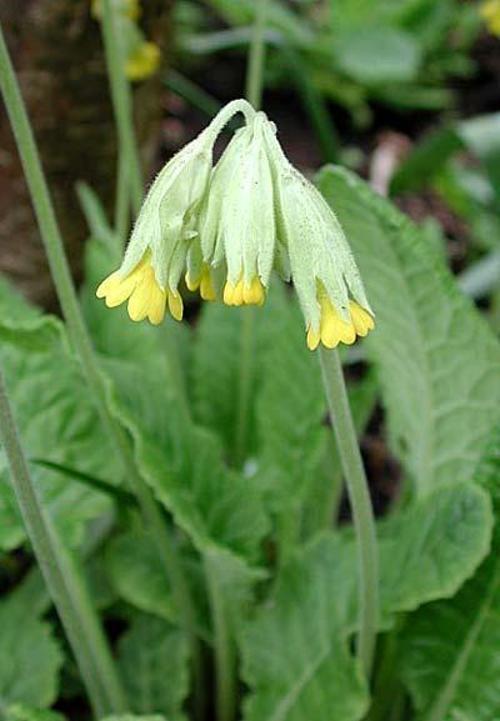
Flower: Cowslip